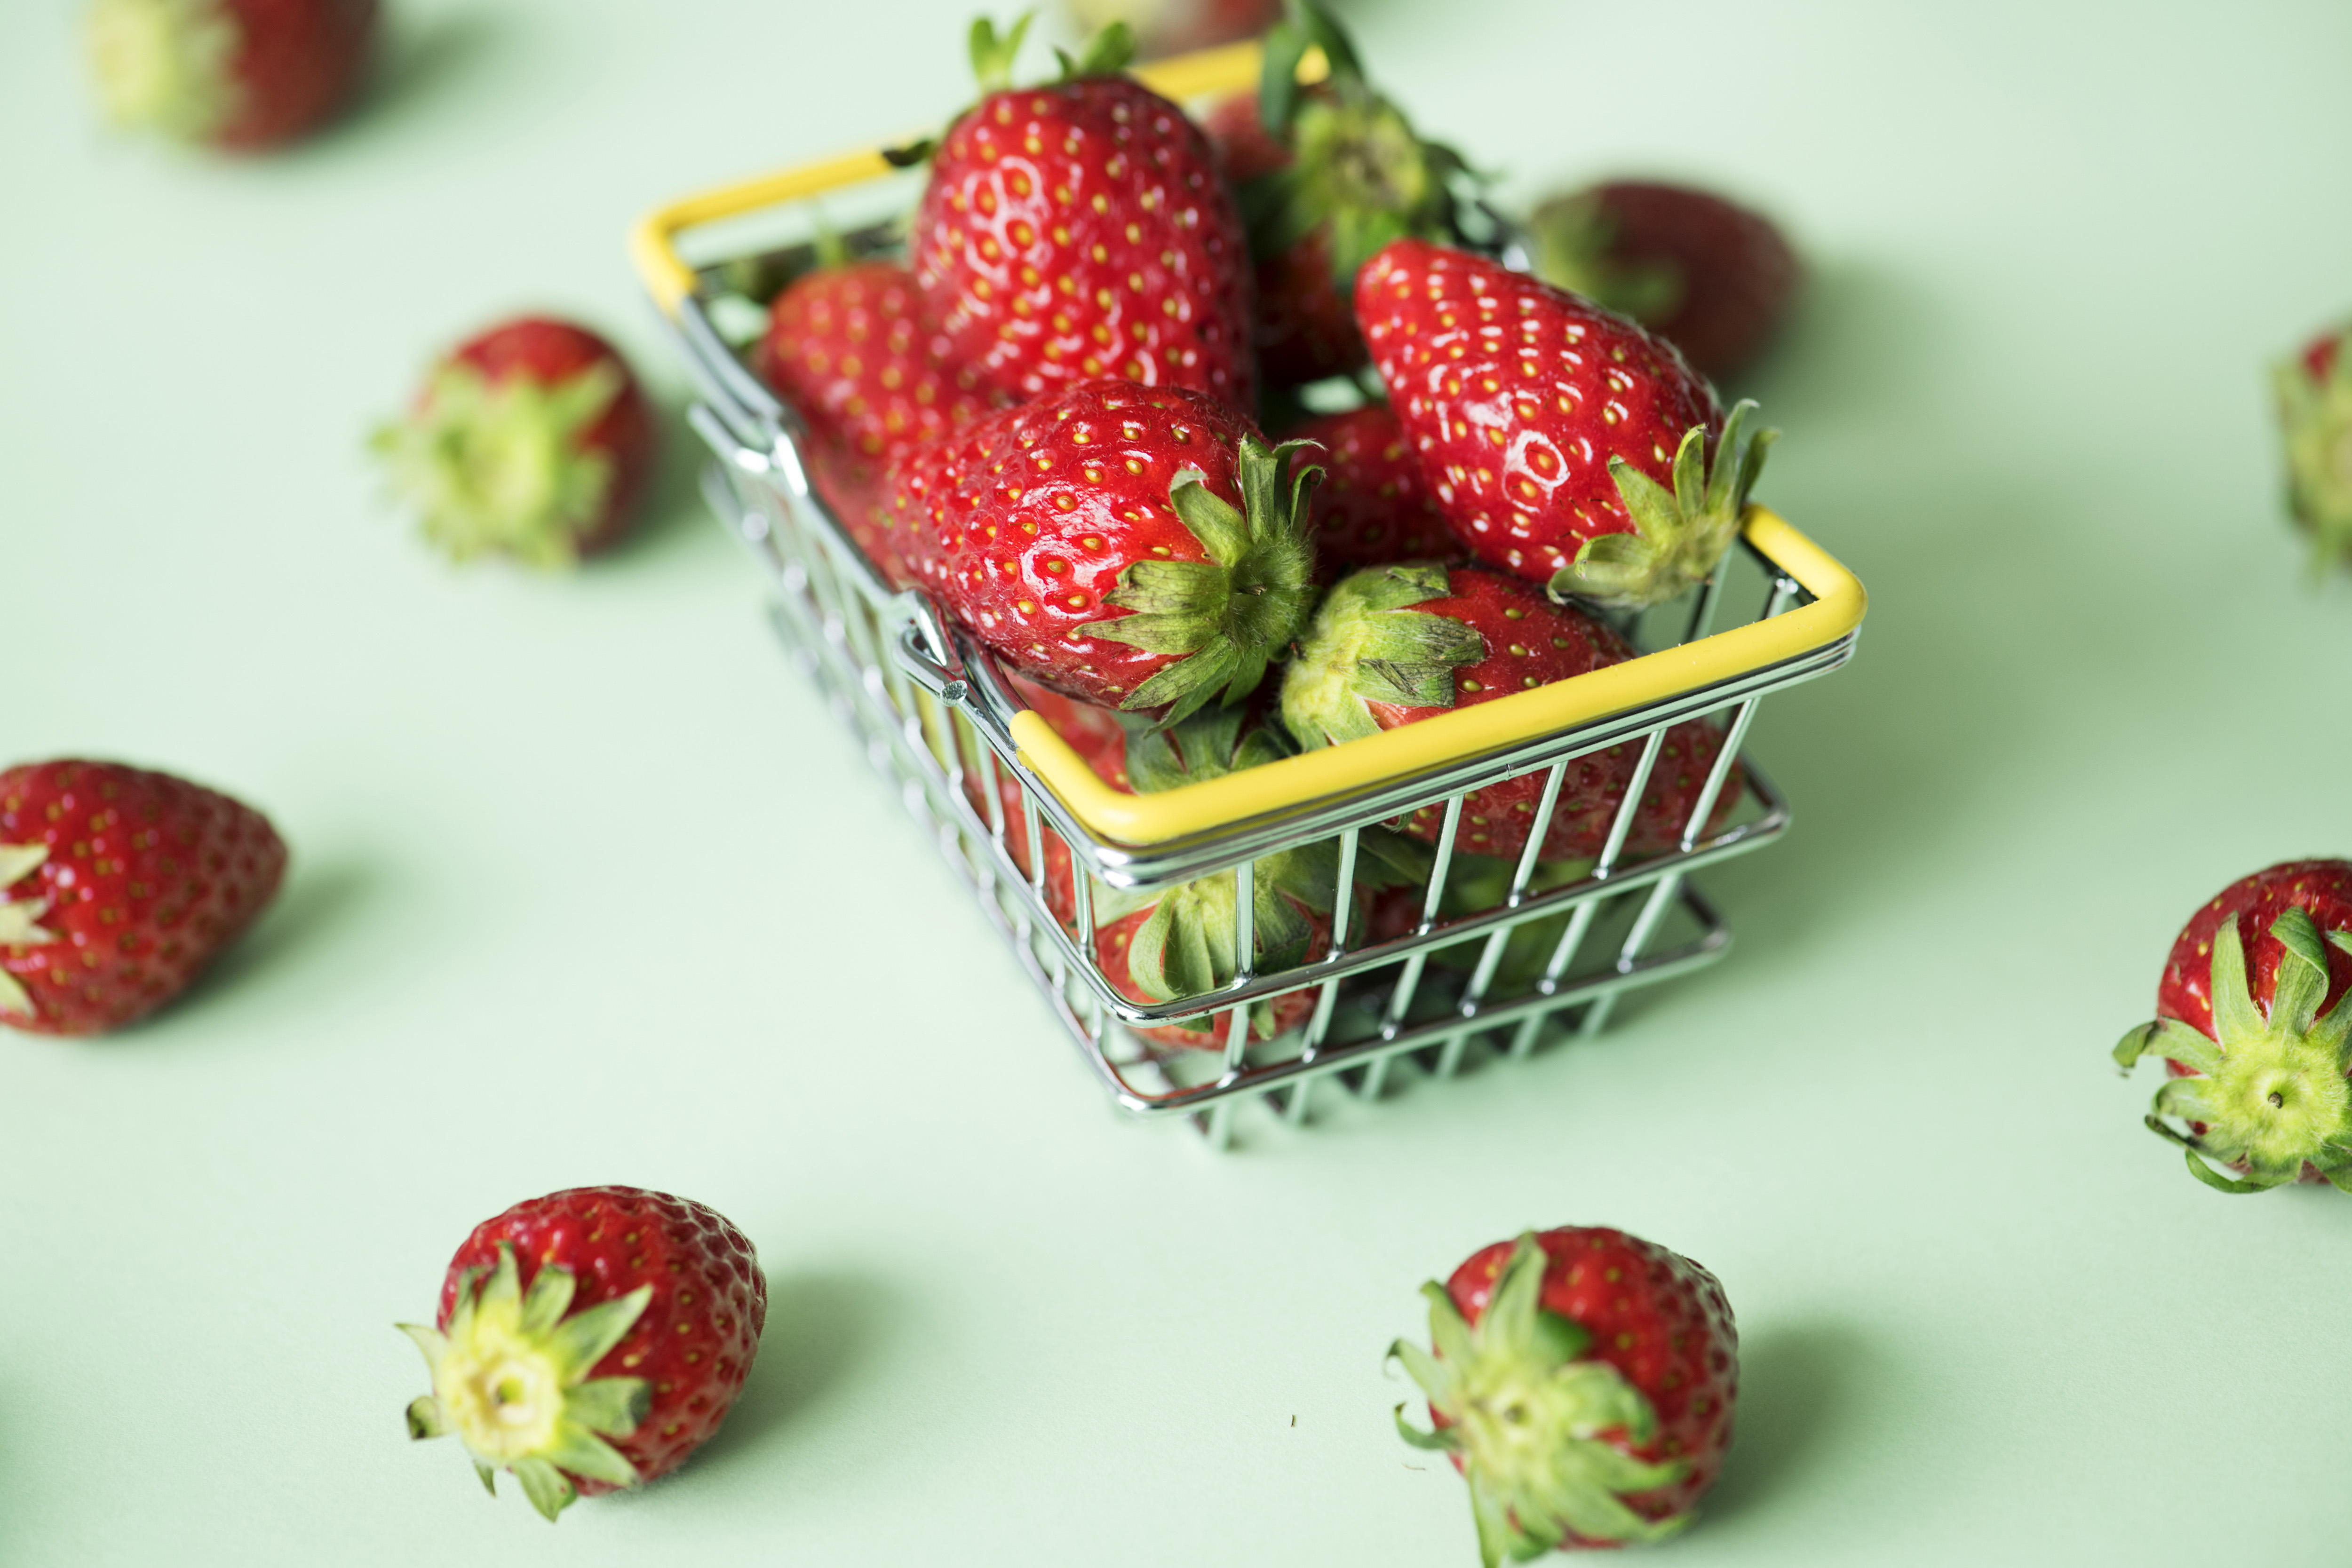
basket, berry, breakfast, bright, bunch, cart, close up, delicious, dessert, diet, food, fresh, frozen, fruit, green, health, healthy, ingredient, juicy, milk, mini, miniature, organic, red, ripe, sale, seed, shake, shopping, shopping basket, small, smoothie, strawberry, summer, supermarket, sweet, tasty, texture, vitamin, yoghurt, strawberries, plant, frutti di bosco, natural foods, produce, accessory fruit, alpine strawberry, sweetness, superfood, cuisine, dish